Richard Mansfield

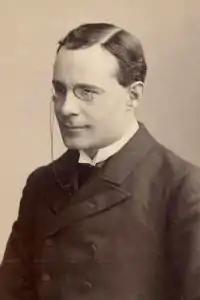
Richard Mansfield

Richard Mansfield (24 May 1857 – 30 August 1907) was a German-born English actor-manager best known for his performances in Shakespeare plays, Gilbert and Sullivan operas, and the play "Dr. Jekyll and Mr. Hyde"; his performances in the last made such an impression that he was accused of being Jack the Ripper.